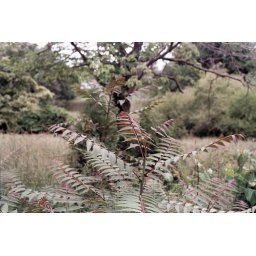
Things change in the field every time I pass by. Noticed this plant particularly, today.